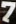
Number: 7